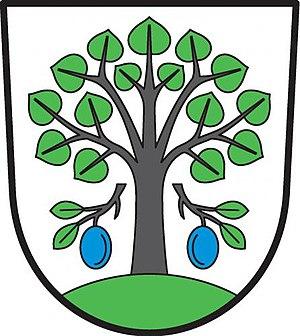
Milonice est une commune du district de Blansko, dans la région de Moravie-du-Sud, en République tchèque. Sa population s'élevait à 176 habitants en 2017.